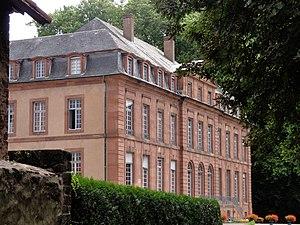
Le château de Dietrich est un monument historique situé à Reichshoffen, dans le département français du Bas-Rhin.